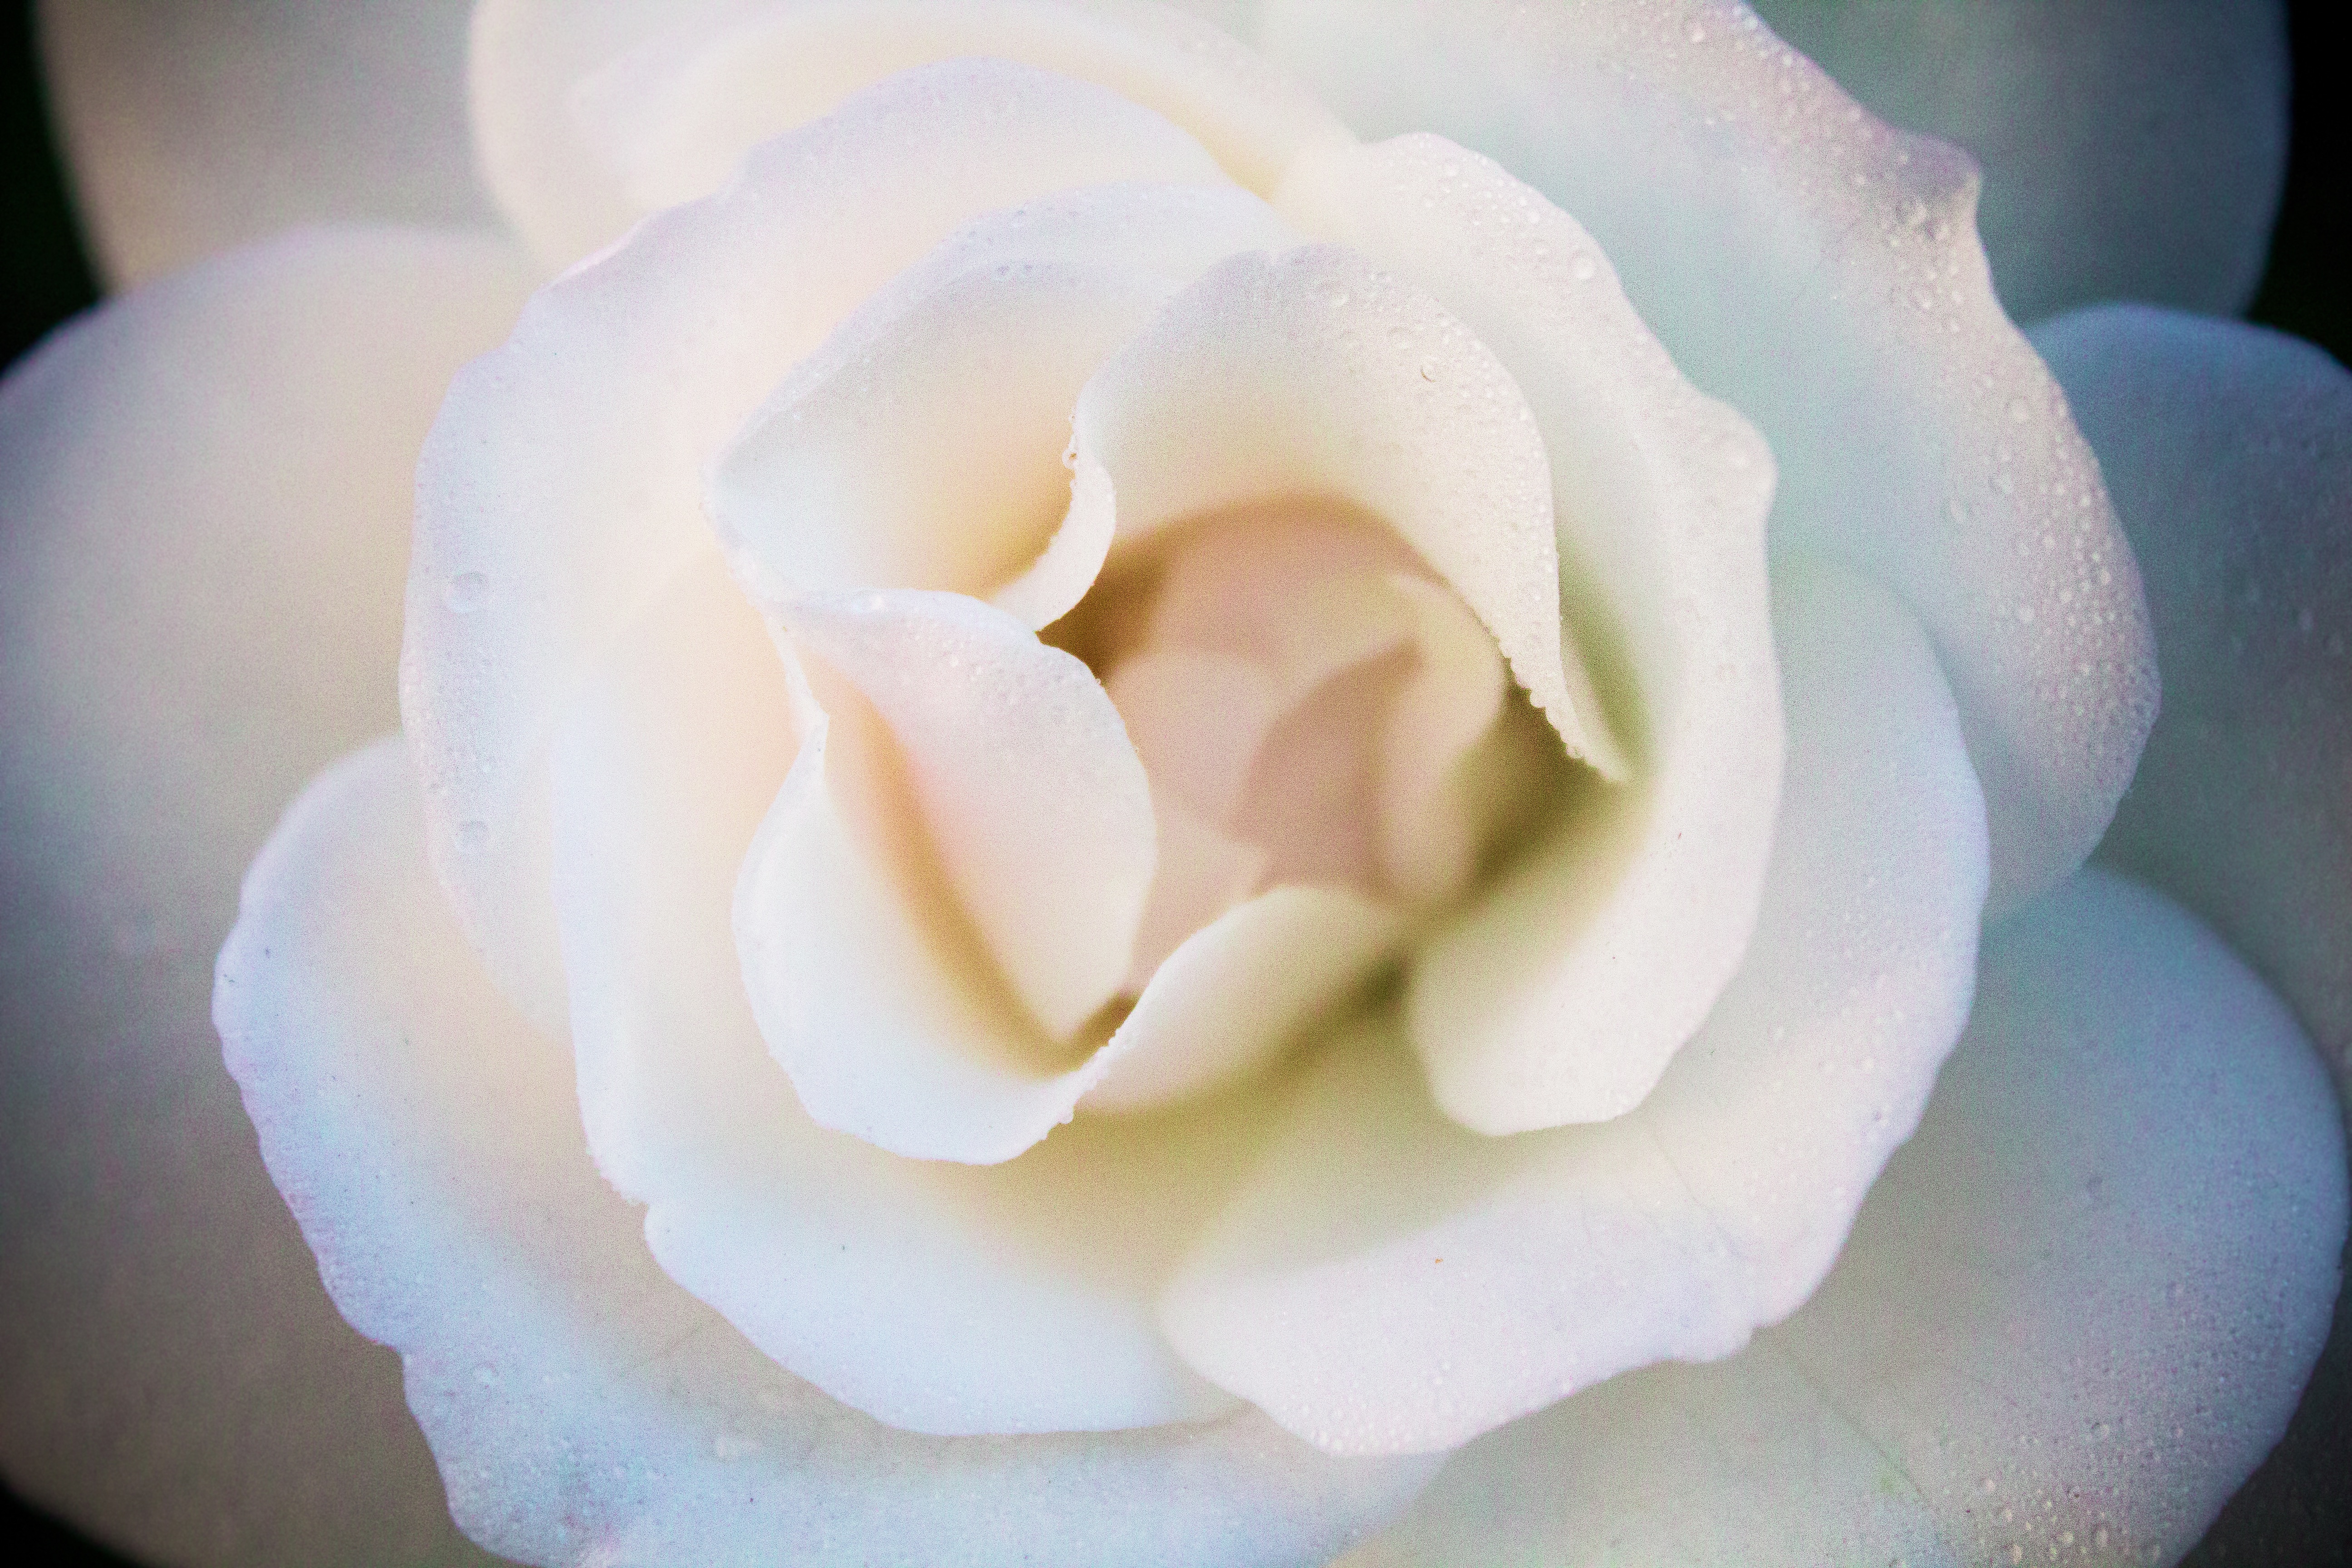
plant, white, flower, petal, rose, pink, close up, macro photography, flowering plant, garden roses, rose family, sugar paste, land plant